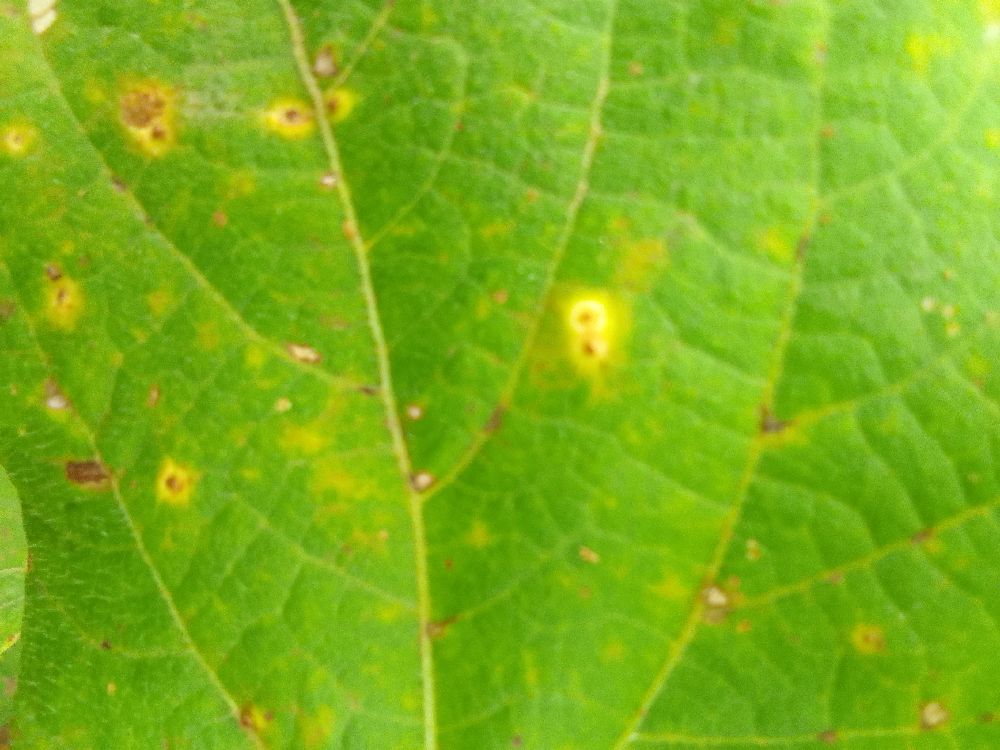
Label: rust